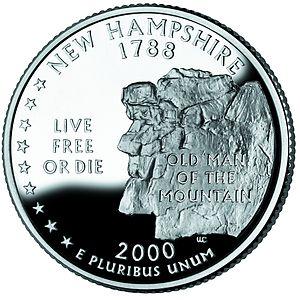
Le Old Man of the Mountain, également connu sous le Great Stone Face ou the Profile, était une série de cinq corniches d'une falaise de granit du Mont Cannon dans les Montagnes Blanches du New Hampshire, aux États-Unis. Vus du nord, elles semblent former le profil d'un visage.